Eudes de Sully

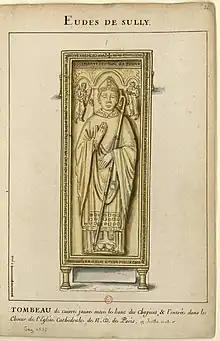
Lost Tomb of Eudes de Sully

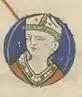
Image of de Sully from a <a href="https%3A//commons.wikimedia.org/wiki/File%3AToulouse_450_f_190r.jpg">14th century family tree

Eudes de Sully (died 1208) was Bishop of Paris, from 1197 to 1208. He is considered to be the first to have put emphasis on the Elevation liturgy during the Catholic Mass. He worked to address many social matters including regulating celebrations in his cathedral. He also tried to ban chess. He founded the abbey that became Port-Royal.